Western Desert

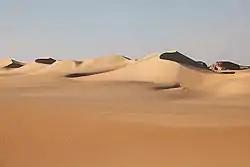
The dunes of the Great Sand Sea

The Great Sand Sea is a desert in the Sahara between western Egypt and eastern Libya in North Africa, 74% of the area is covered by sand dunes.